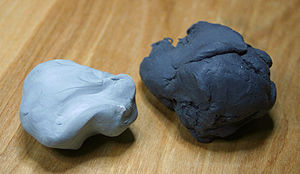
Knetgummi
To stykker knetgummi. Det til venstre er nyest. Det ældre knetgummi er mørkt på grund af grafit- og trækulsstøv, som er blevet optaget.
Knetgummi er et blødt viskelæder, som ikke smuldrer, men opsuger grafit og papirstøv under brug. Det er især velegnet til brug sammen med bløde blyanter og ved kultegning.